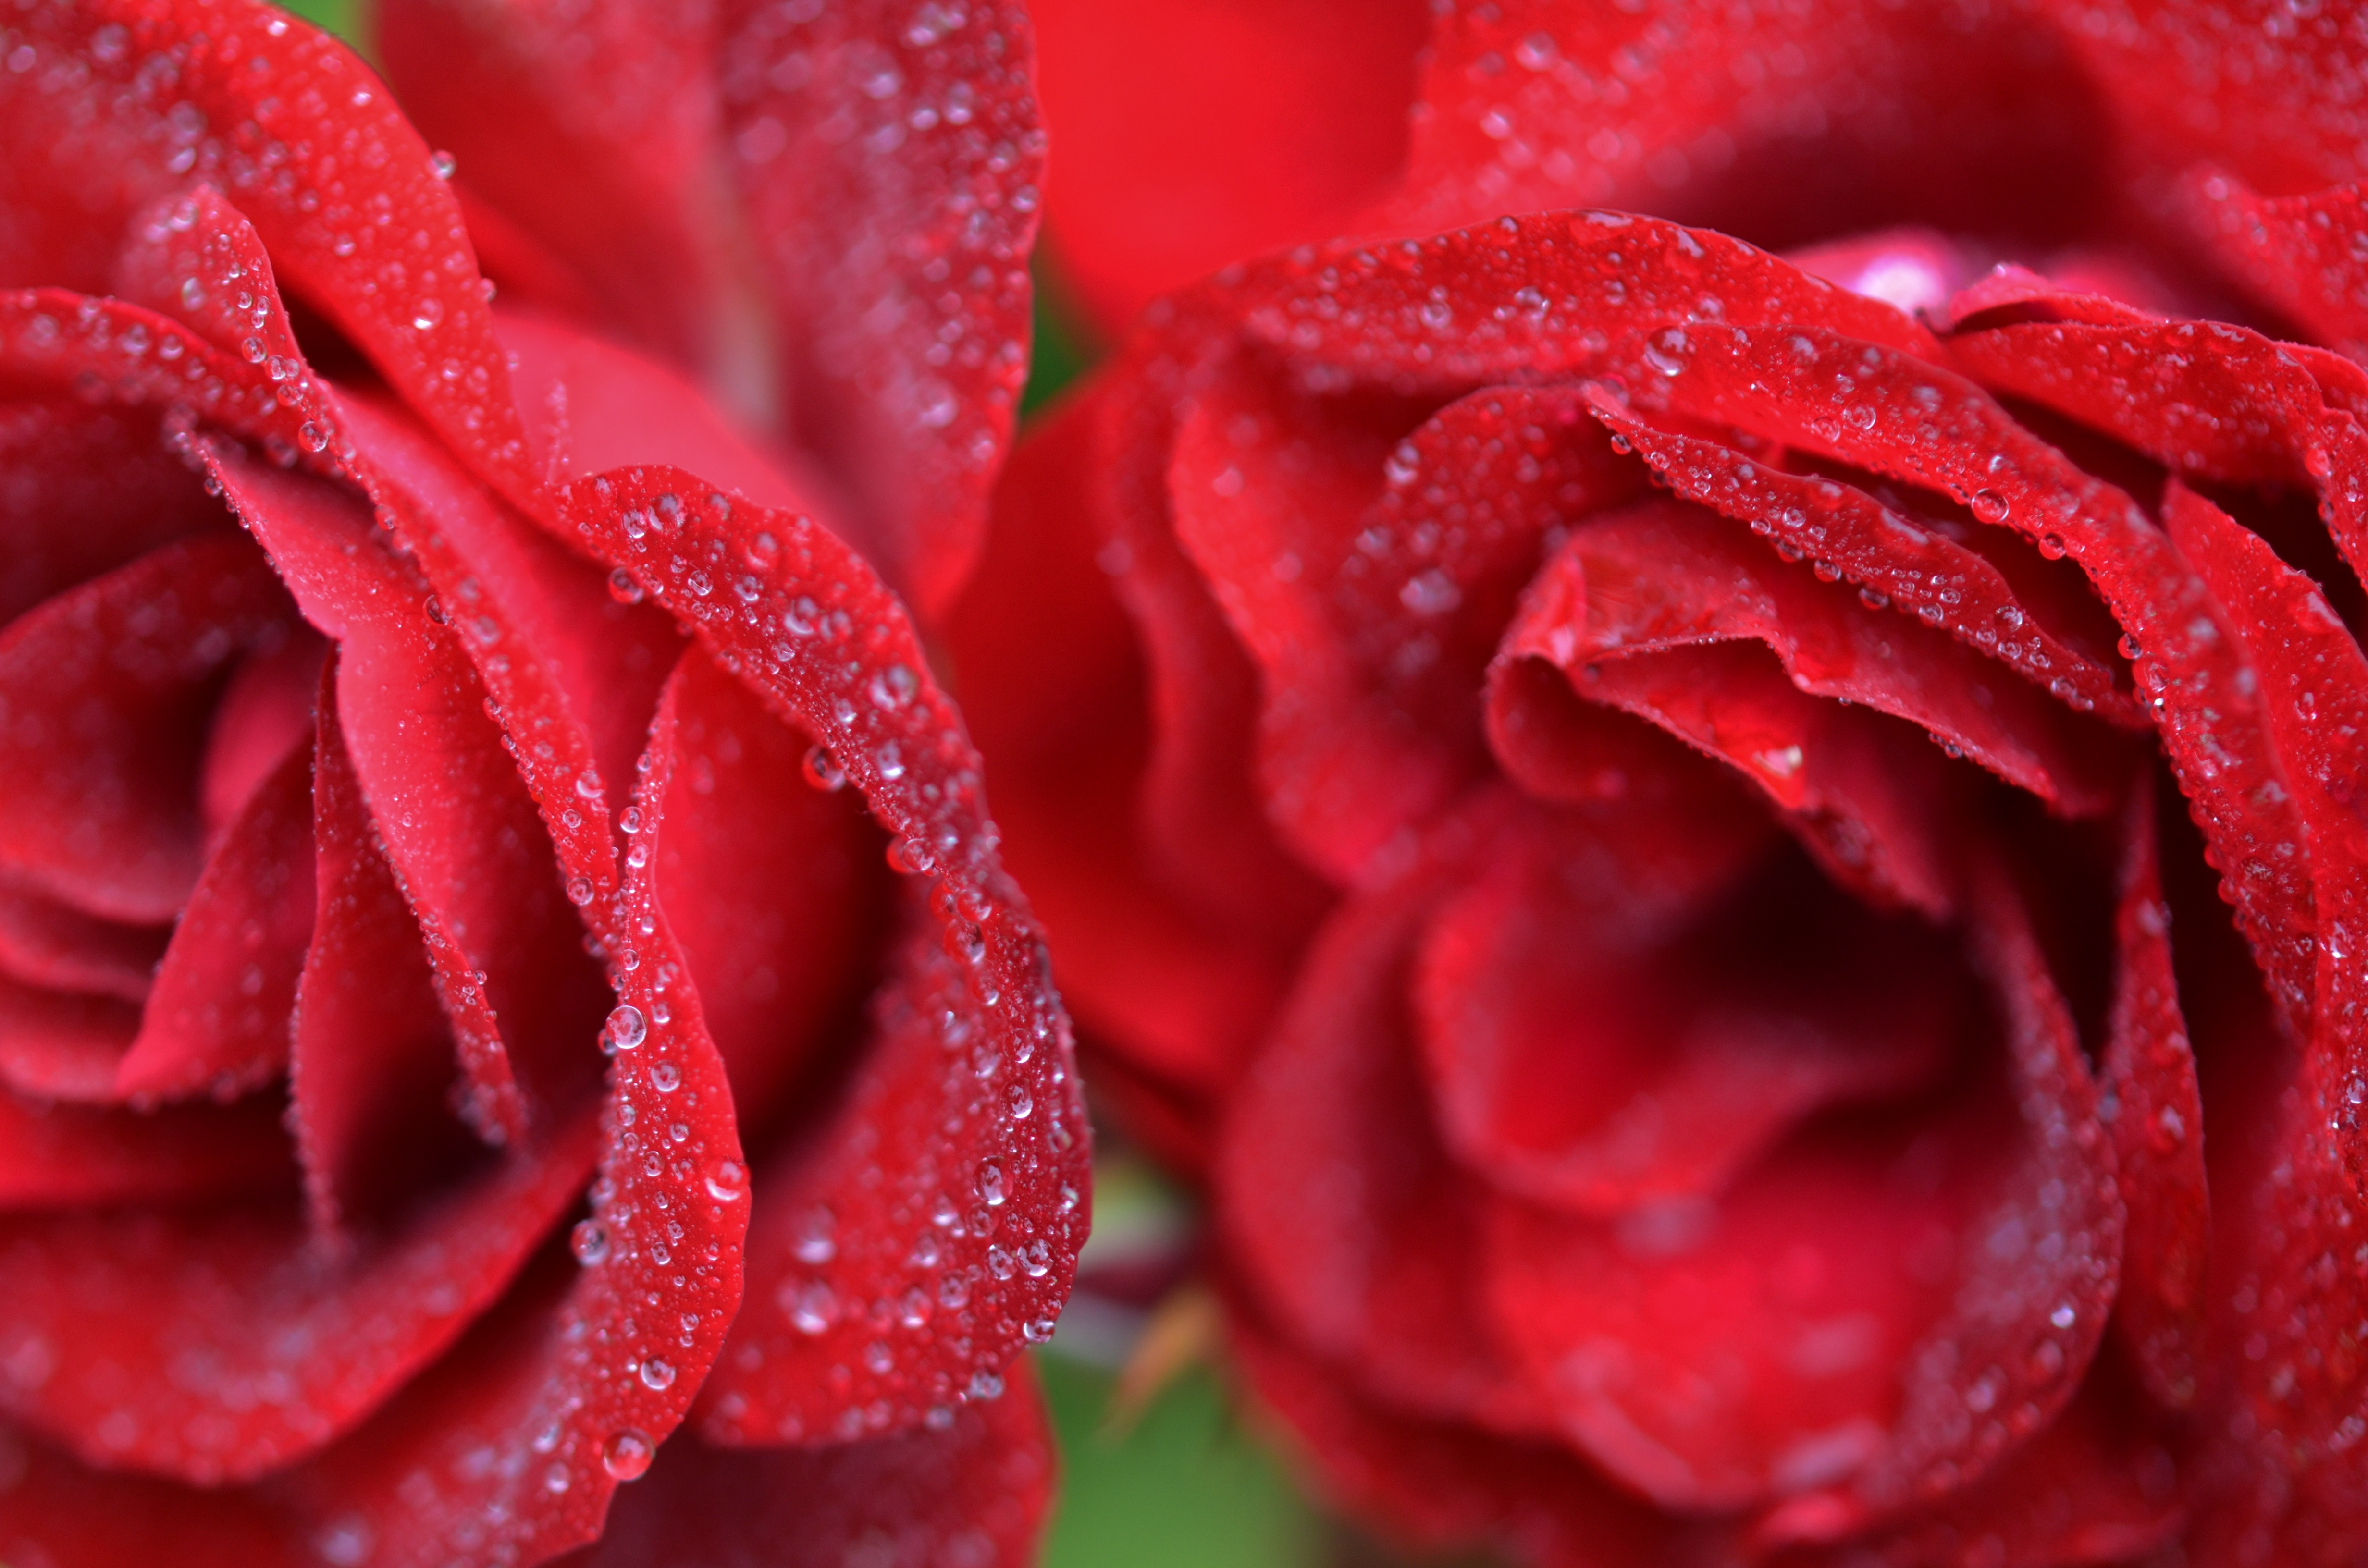
nature, blossom, plant, leaf, flower, petal, bloom, summer, floral, bouquet, rose, green, red, macro, natural, close up, leaves, floribunda, macro photography, flowering plant, garden roses, rose family, land plant